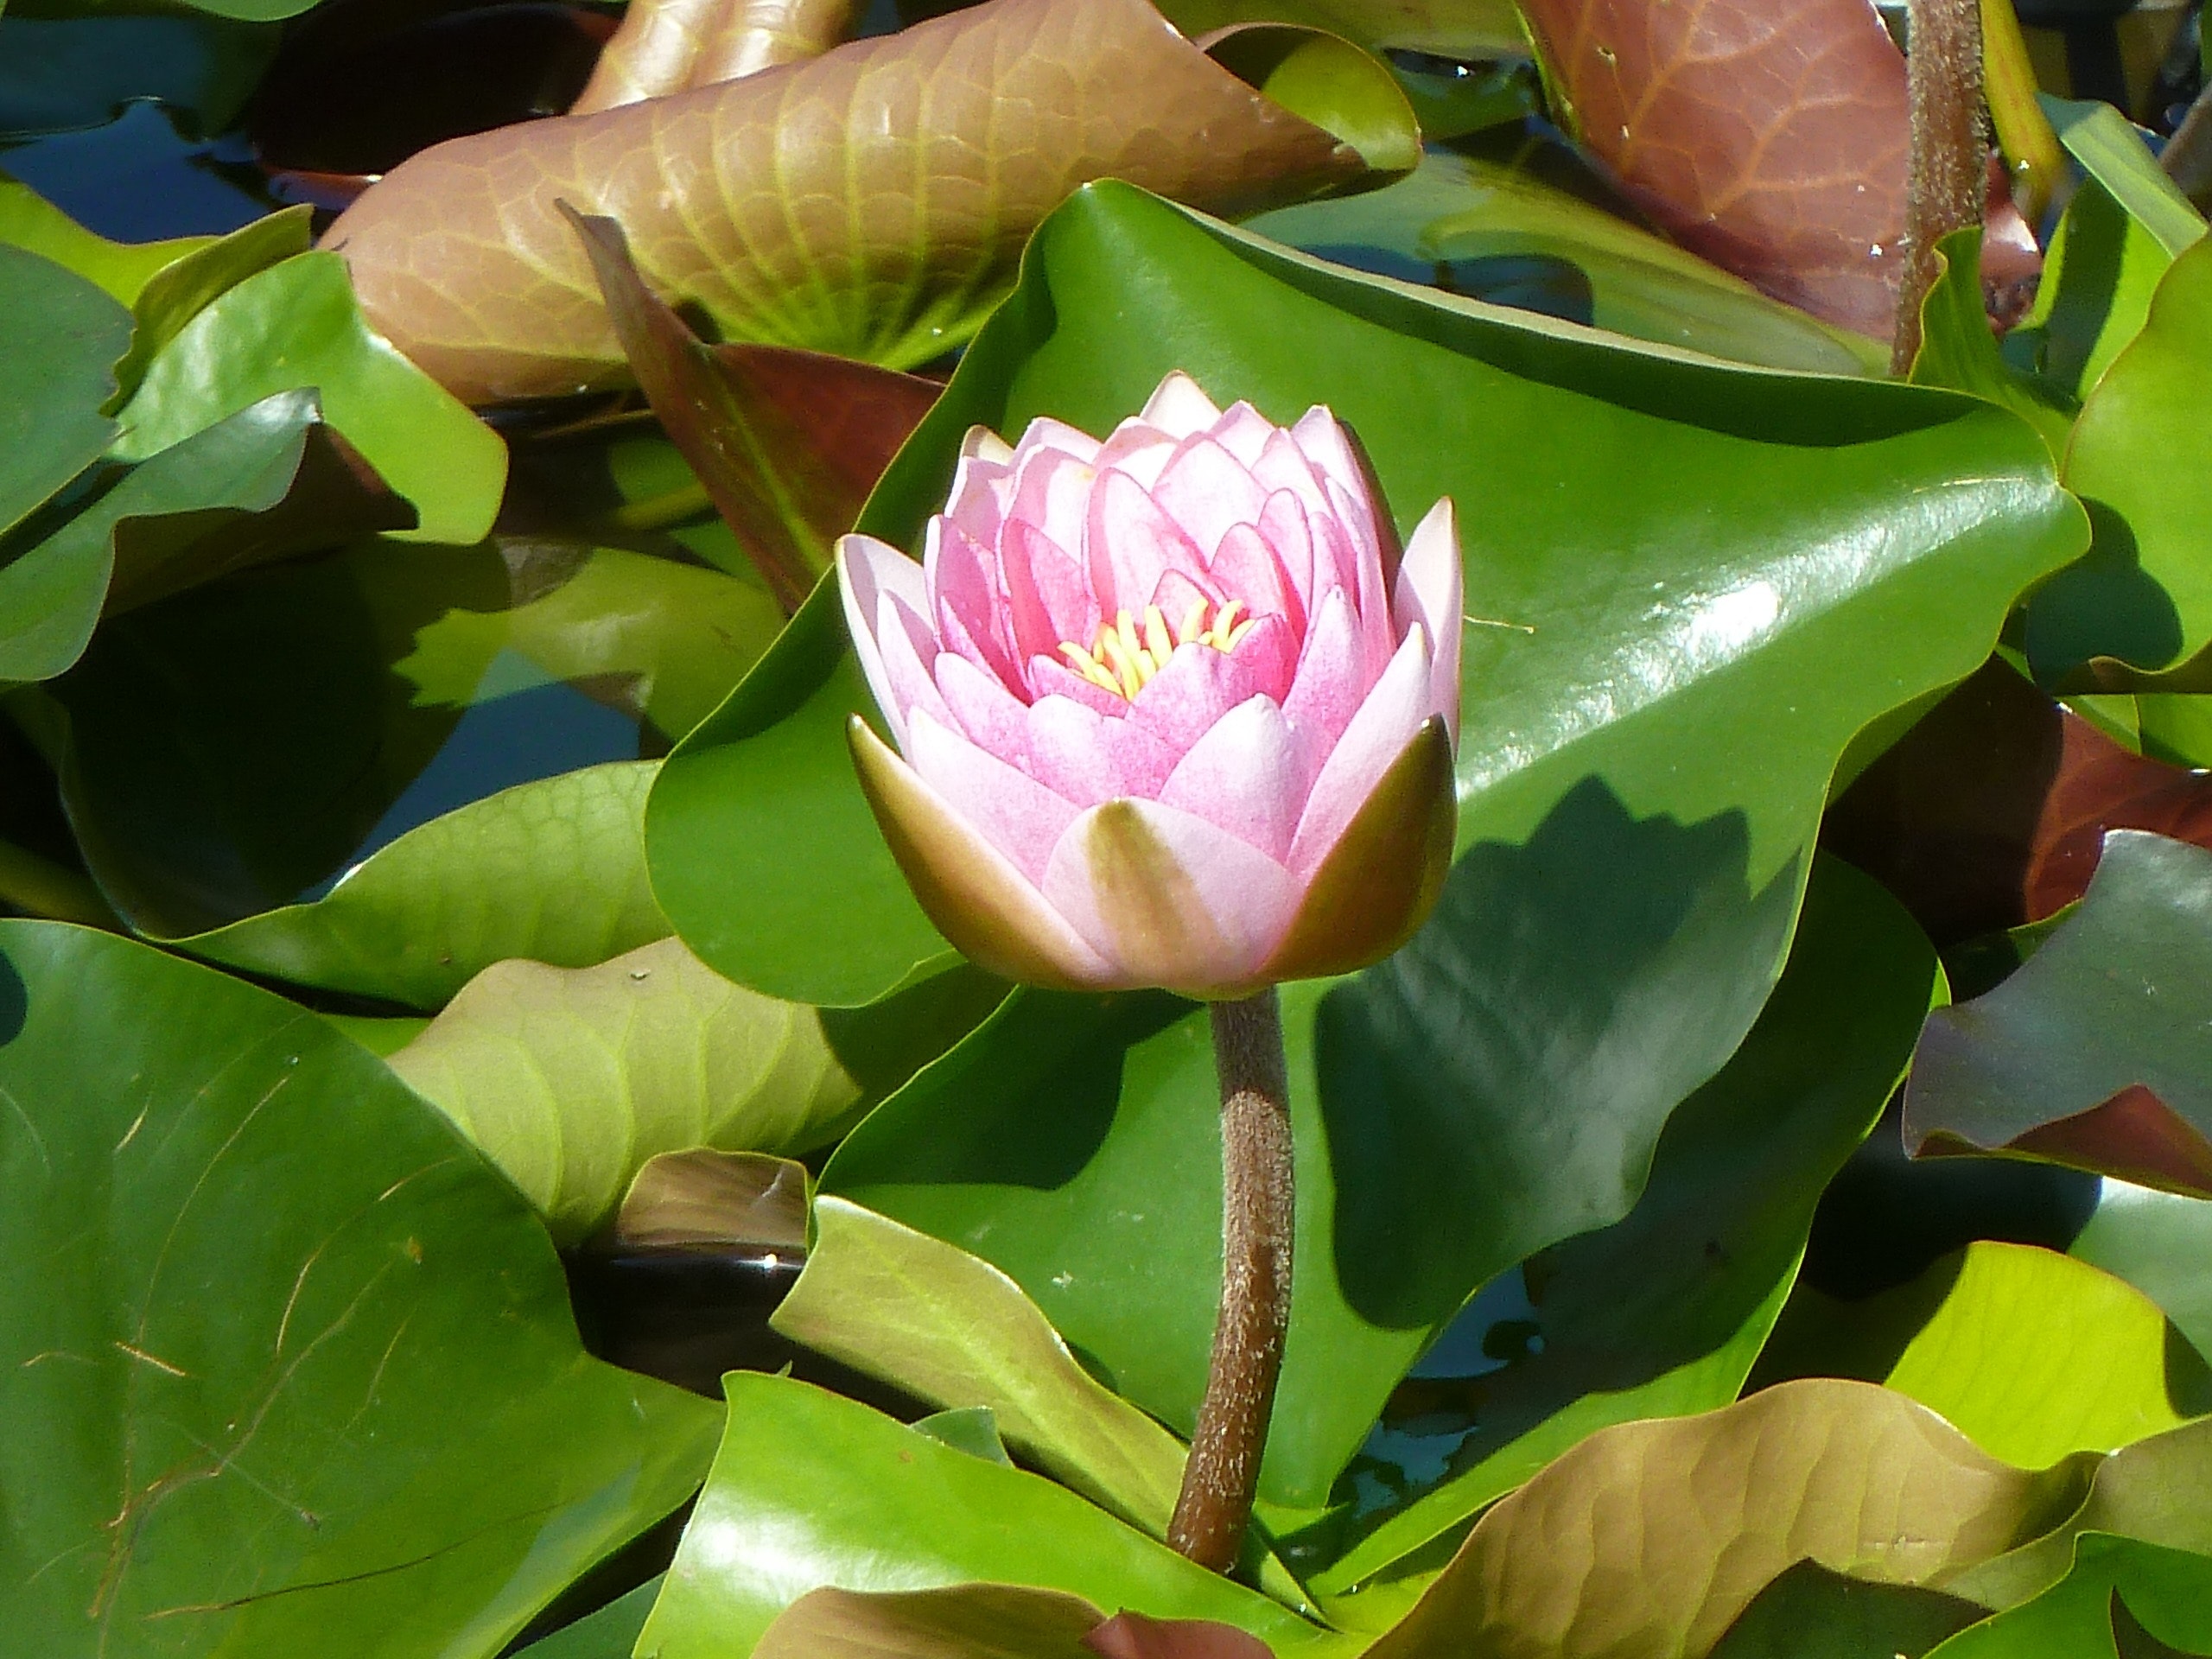
flower, flowering plant, plant, leaf, aquatic plant, water lily, lotus, petal, lotus family, sacred lotus, botany, terrestrial plant, plant stem, vascular plant, magnolia family, wildflower, bud, pond, dicotyledon